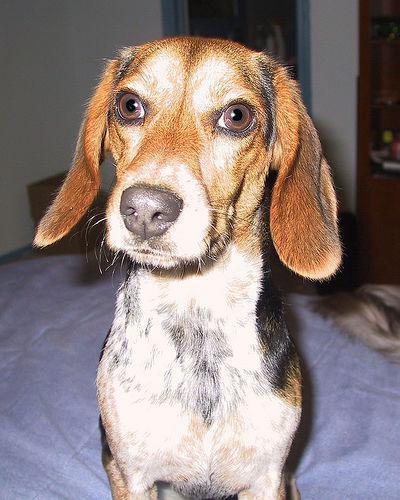
beagle